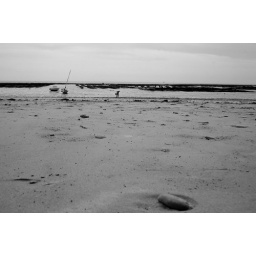
Oyster beds off the La Rochelle coast in France